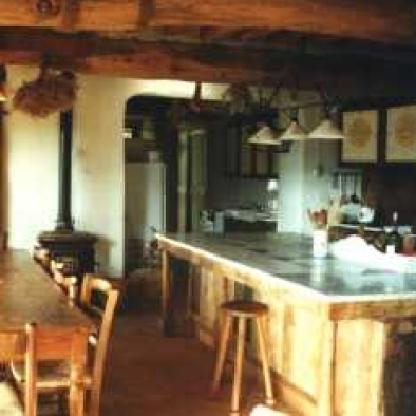
Scene: Indoor